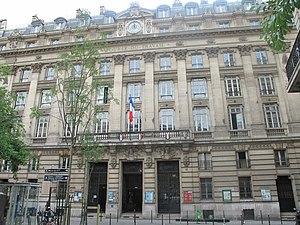
La bourse du travail, rue du Château d'Eau à Paris 10e arr.
Joseph-Antoine Bouvard est un architecte français, né le 19 février 1840 à Saint-Jean-de-Bournay, et mort le 5 novembre 1920 à Marly-le-Roi.
La bourse du travail de Paris est un établissement public administratif de la ville de Paris. Elle constitue pour les travailleurs un foyer où ils peuvent trouver des lieux de réunions syndicales et des informations professionnelles. La bourse est composée d'un bâtiment principal, situé dans le 10ᵉ arrondissement au nᵒ 3 de la rue du Château-d'Eau, et de deux annexes situées dans le 3ᵉ arrondissement.